Deborah Harkness

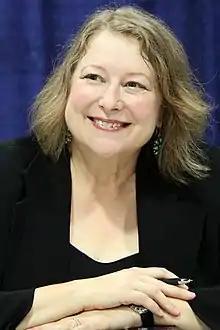
Harkness at the 2018 U.S. National Book Festival

Deborah Harkness (born 1965) is an American scholar and novelist, best known as a historian and as the author of the All Souls Trilogy, which consists of "The New York Times" best-selling novel "A Discovery of Witches" and its sequels "Shadow of Night" and "The Book of Life". Her latest book is "The Black Bird Oracle", a sequel to the All Souls Trilogy.